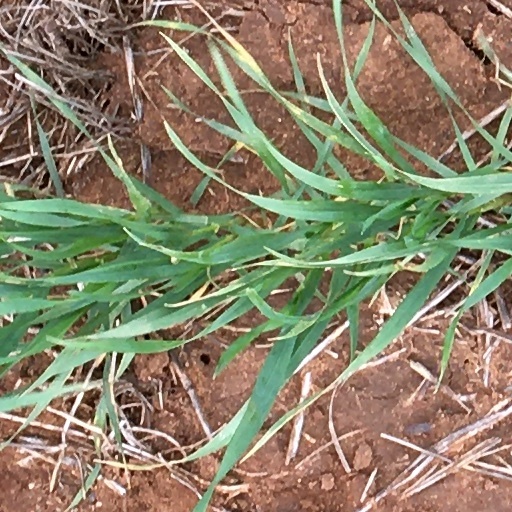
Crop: wheat